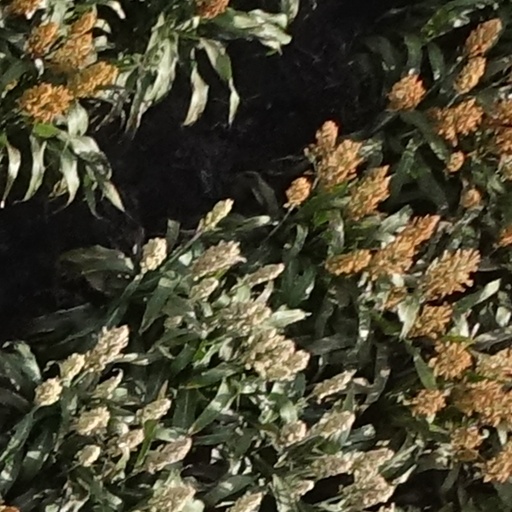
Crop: sorghum